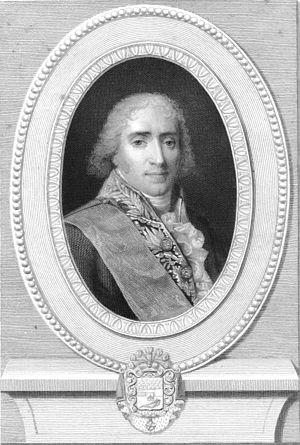
Le titre de duc de Bassano et de l'Empire a été créé le 15 août 1809 par Napoléon Iᵉʳ au profit de à Hugues-Bernard Maret, secrétaire d'État, ministre des Affaires étrangères.
La famille Maret, installée à Dijon au XVIIᵉ siècle, donna trois générations de chirurgiens reconnus dans leur province. Le dernier d'entre eux, Hugues Maret, atteignit l'excellence en étant revêtu du titre honorifique de médecin du roi pour les épidémies.